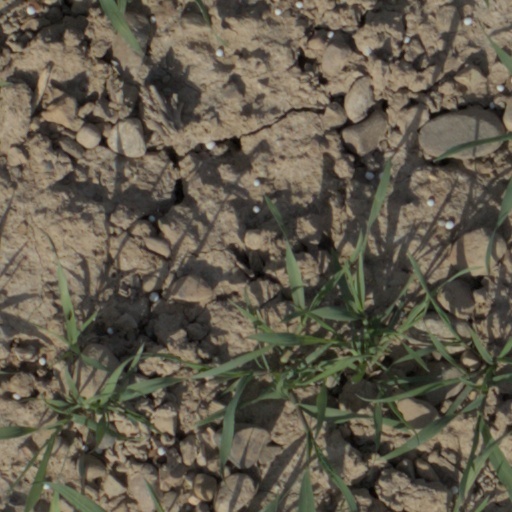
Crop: wheat